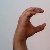
The image shows a hand gesture representing the letter 'C' in Indian Sign Language.